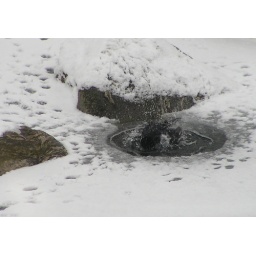
Crow having a cold bath in a hole in the pond, view from my office window